David Benyamine

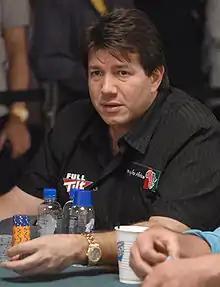
David Benyamine at the 2008 WSOP

David Benyamine (born 5 July 1972 in Paris, France) is a French professional poker player with a World Poker Tour title. Benyamine was a professional tennis player in his early career but had to retire because of shoulder pain. He was also a successful top ten billiards player in France. He learned poker at the age of 12 and plays high-stakes cash games on a regular basis. Benyamine is a Pot-Limit Omaha specialist.